Paolo Bonaiuti

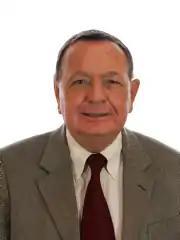
Bonaiuti in 2013

Born in Florence, Bonaiuti graduated in law. He was English teacher and worked as a copywriter in the field of advertising. He was also head of the economic service of the newspaper Il Giorno and since 1975 he was a special correspondent, first for economics and finance, then for international political events. In 1984 he entered Il Messaggero as an envoy and as a columnist, following above all the G7 summits, the war events and investigations of the Europe's changes. In 1992 he became deputy director of the newspaper. He has also collaborated with the BBC, with the RSI and with other foreign media.